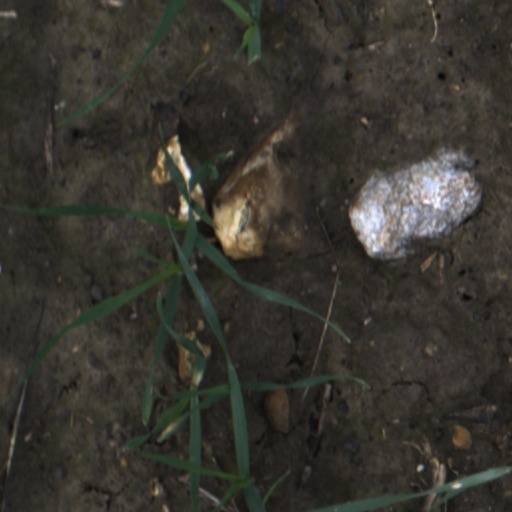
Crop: wheat